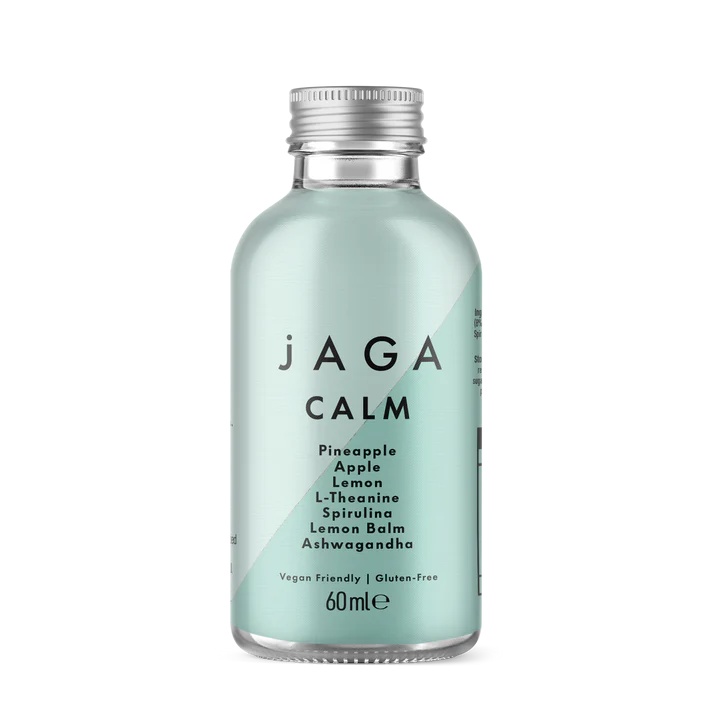
Jaga Calm Shot
jAGA Calm Shot – Find Your Inner Zen Take a mindful pause with jAGA Calm , your go-to wellness shot crafted to bring balance, clarity, and calm to your day. Made with a powerful blend of Ashwagandha , L-Theanine , Lemon Balm , and Spirulina , this refreshing drink supports your nervous system naturally—without the need for caffeine or synthetic additives. Whether you’re navigating a busy day or winding down in the evening, jAGA Calm is the perfect partner to reset your mood and clear your mind. Why You’ll Love It ✔️ Infused with calming Ashwagandha , Lemon Balm , and L-Theanine ✔️ A natural way to support stress relief and mental clarity ✔️ 100% natural , vegan , and gluten-free ✔️ No artificial ingredients or preservatives ✔️ Comes in 100% recyclable glass bottles ✔️ Made in the UK Ingredients Filtered Water, Pineapple Juice NFC (8%), Apple Juice NFC (8%), Lemon Juice From Concentrate (8%), Ashwagandha Extract (0.3%), Spirulina Extract (0.1%), Lemon Balm Extract (0.1%), L-Theanine, Colour: Copper Chlorophyllin. Suggested Use Shake well before use. Best served chilled. Note: Not suitable for children, or those who are pregnant or breastfeeding. Nutritional Information Nutrient Amount Energy 43 kJ / 10 kcal Fat 0 g Carbohydrates 2.5 g of which Sugars 2.8 g Protein 0 g Salt Trace (per 60ml shot)
Brand: JAGA
Category: Food, Beverages & Tobacco > Beverages > Low Alcohol & Alcohol-Free Beverages